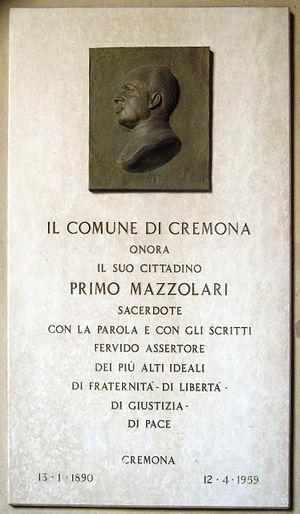
Primo Mazzolari, dit don Primo, né le 13 janvier 1890 à Crémone et mort le 12 avril 1959 à Bozzolo, est un prêtre catholique italien, résistant, puis fondateur en 1949 de la revue Adesso.